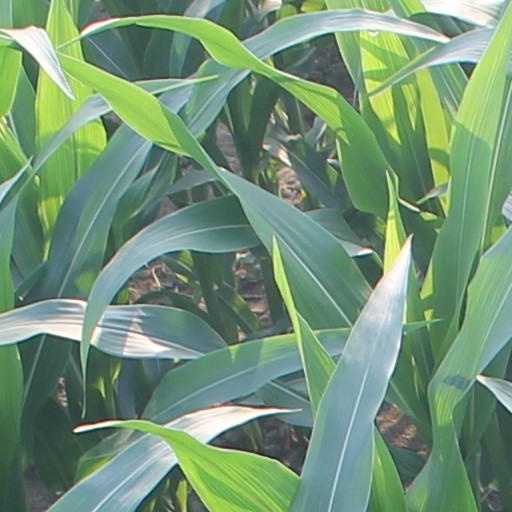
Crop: maize; corn